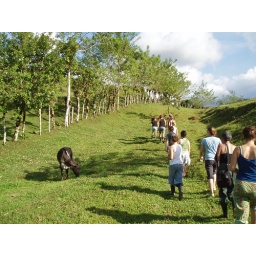
walking in the cow pasture, which was a primary forest only 30 years ago